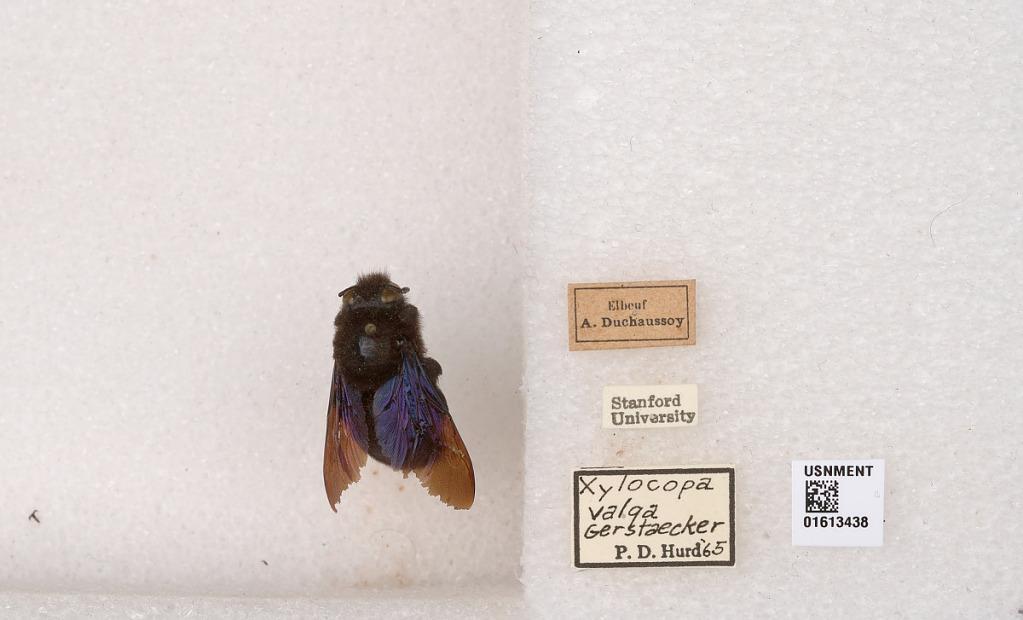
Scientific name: Xylocopa (Xylocopa) valga Gerstäcker
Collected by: E. Duchaussoy
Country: United States
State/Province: California
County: Santa Clara
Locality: Stanford University
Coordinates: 37.4282, -122.169
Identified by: Hurd, P. D.